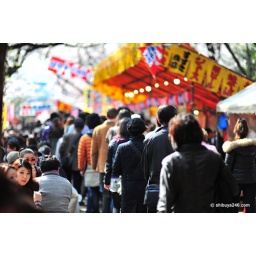
The bright yellow and red colors match well against the dark clothing.